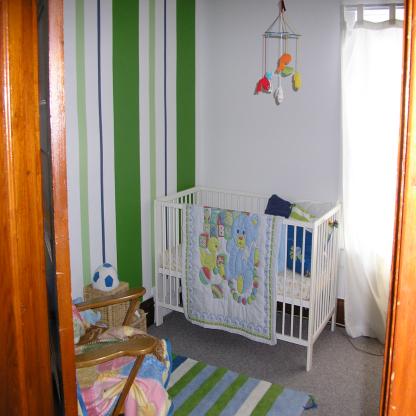
Scene: Indoor